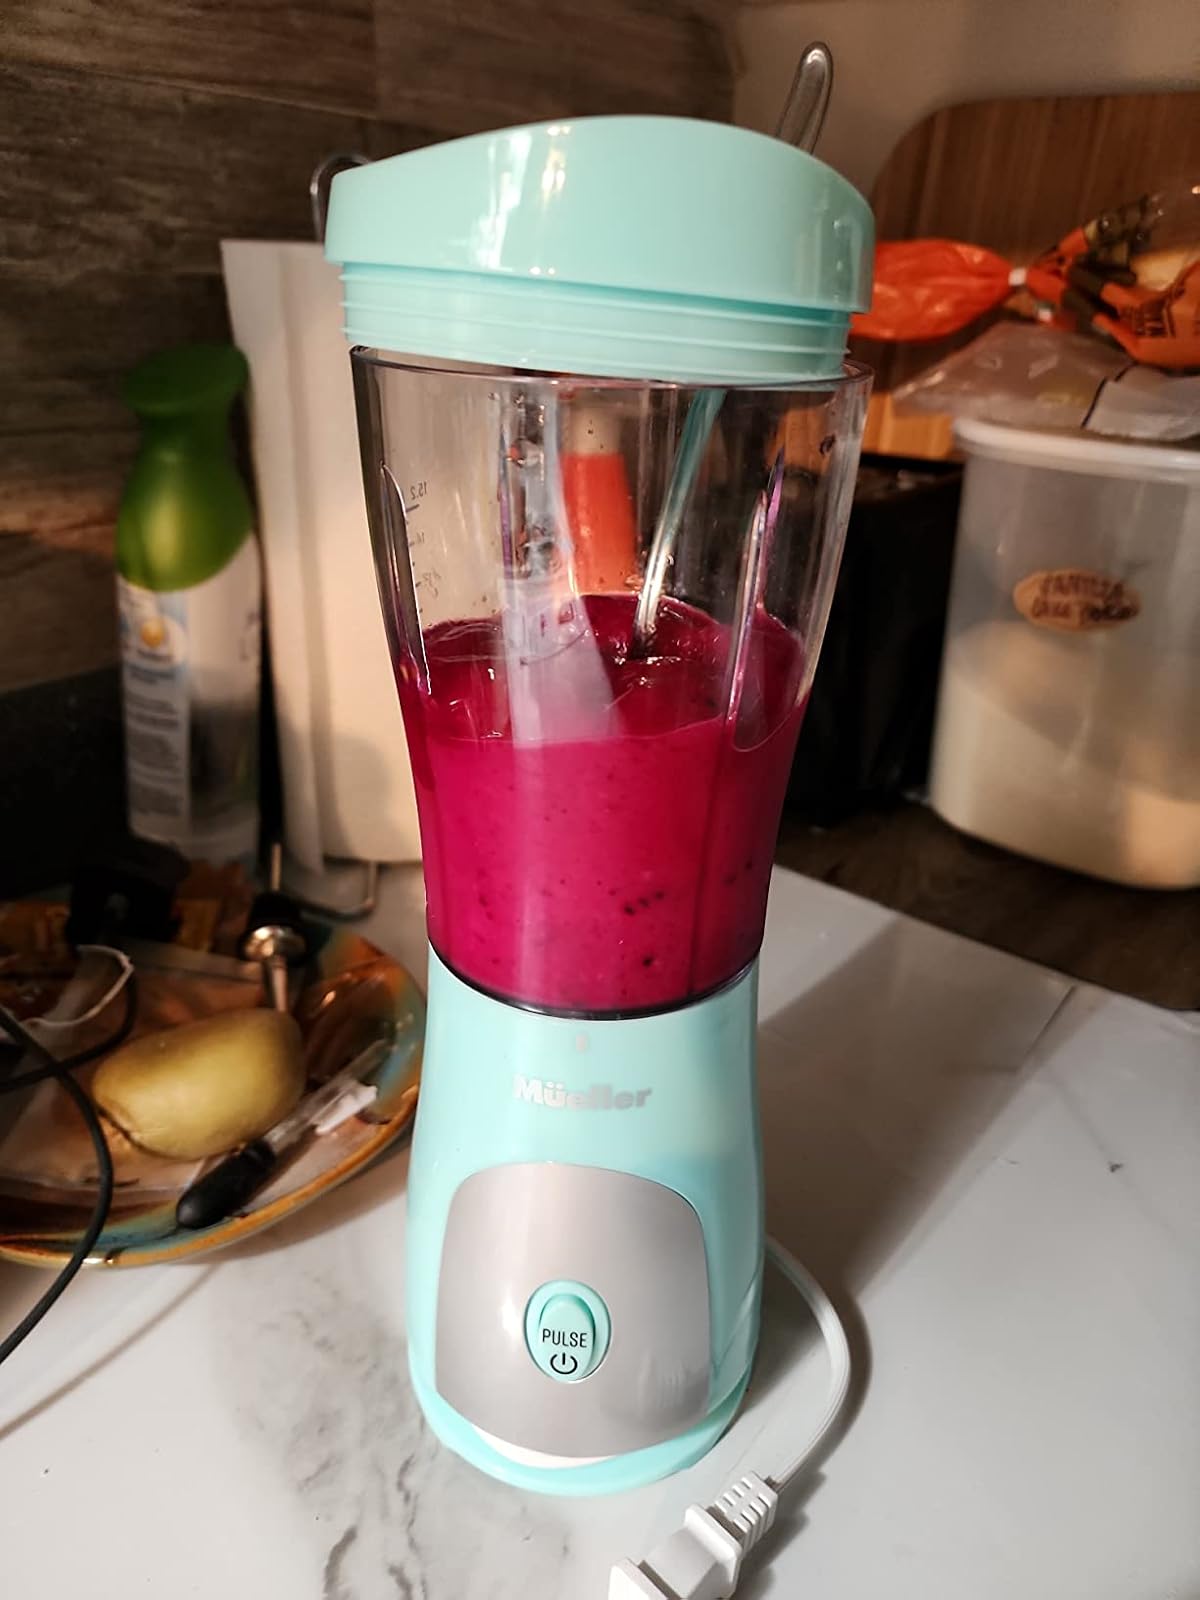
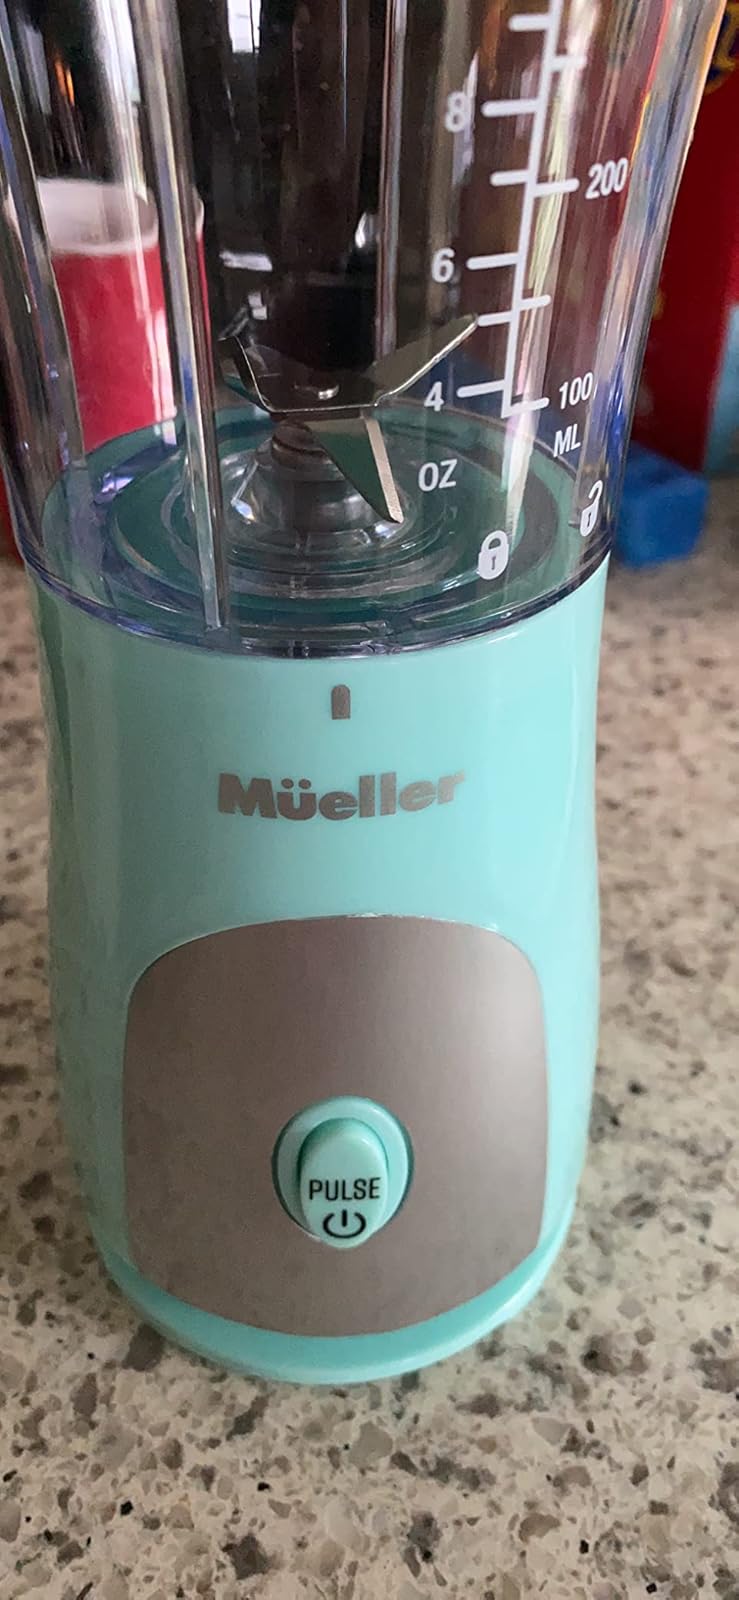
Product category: items_blender
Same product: yes